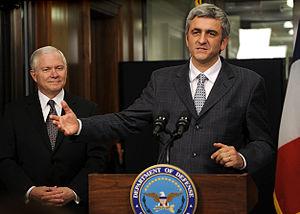
La réintégration de la France dans le commandement intégré de l'Organisation du traité de l'Atlantique nord est annoncée par le président de la République Nicolas Sarkozy au Congrès à Washington le 7 novembre 2007.